Toni Pressley

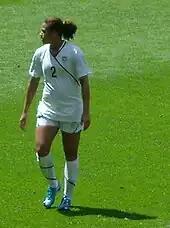
Pressley at the 2010 FIFA U-20 Women's World Cup

In February 2015, it was announced that Pressley had been traded to the Western New York Flash for the 2015 season. In April, she started and played a full ninety minutes during the team's season opener against the Seattle Reign FC which resulted in a 5–1 defeat. The following month, she was traded to the Houston Dash in exchange for midfielder Ashley Nick.